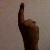
The image shows a hand gesture representing the number 1 in Indian Sign Language.